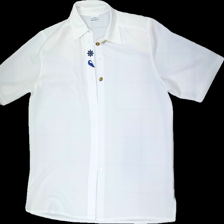
View: front
Type: Shirt
Category: Ladies
Brand: Not in the list
Brand text on label: Brantex
Colors: White
Material: 100% Polyester
Cut: Regular
Size: 42
Trend: 80s
Price range: 100-150
Recommended usage: Reuse
Description: White 80s shirt with shoulderpads